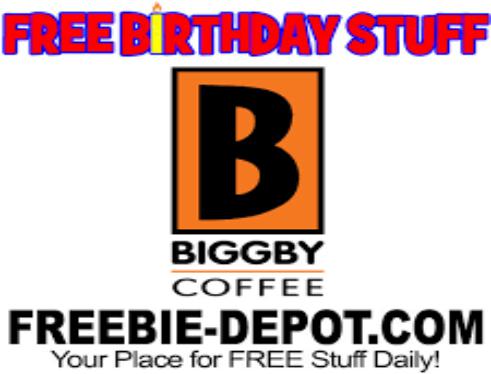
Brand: Biggby Coffee
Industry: Food